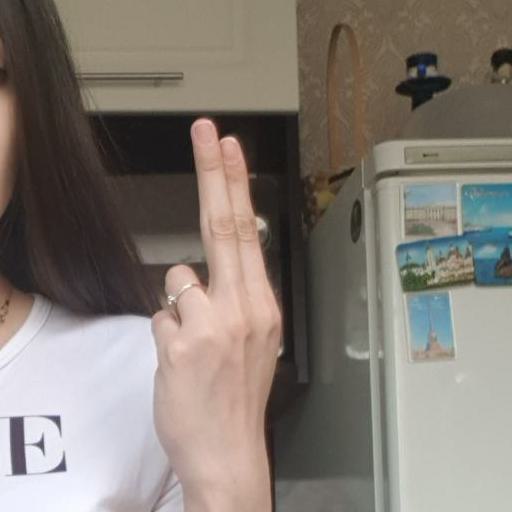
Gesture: two_up_inverted